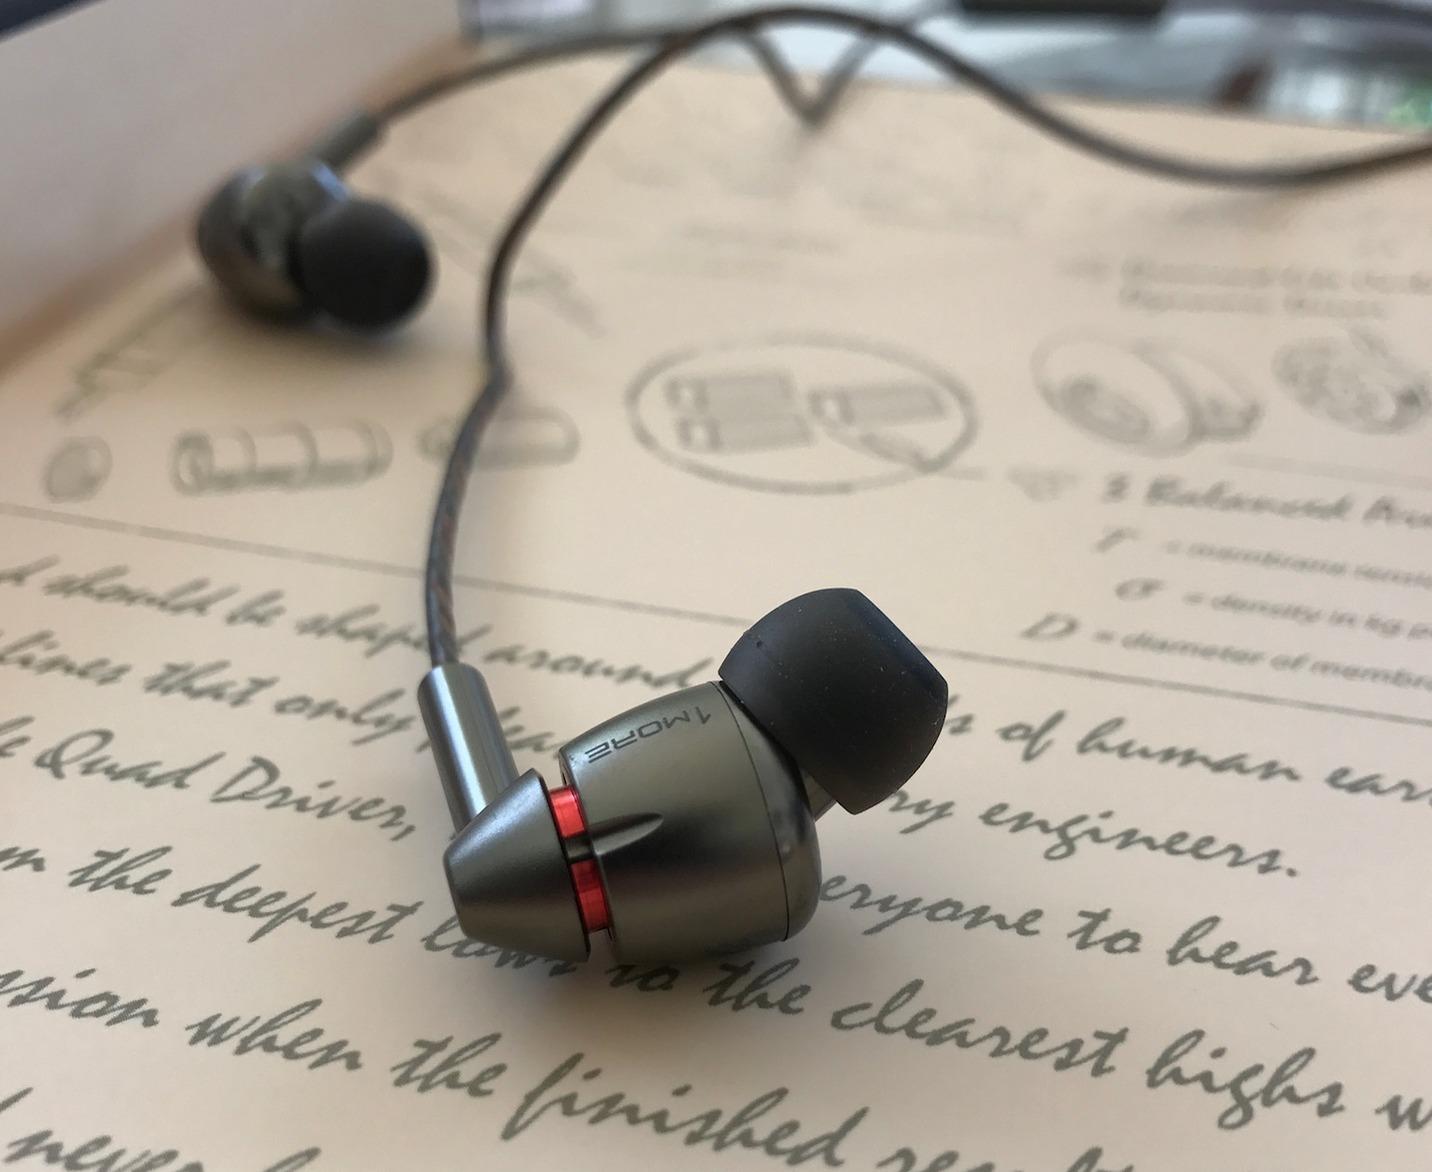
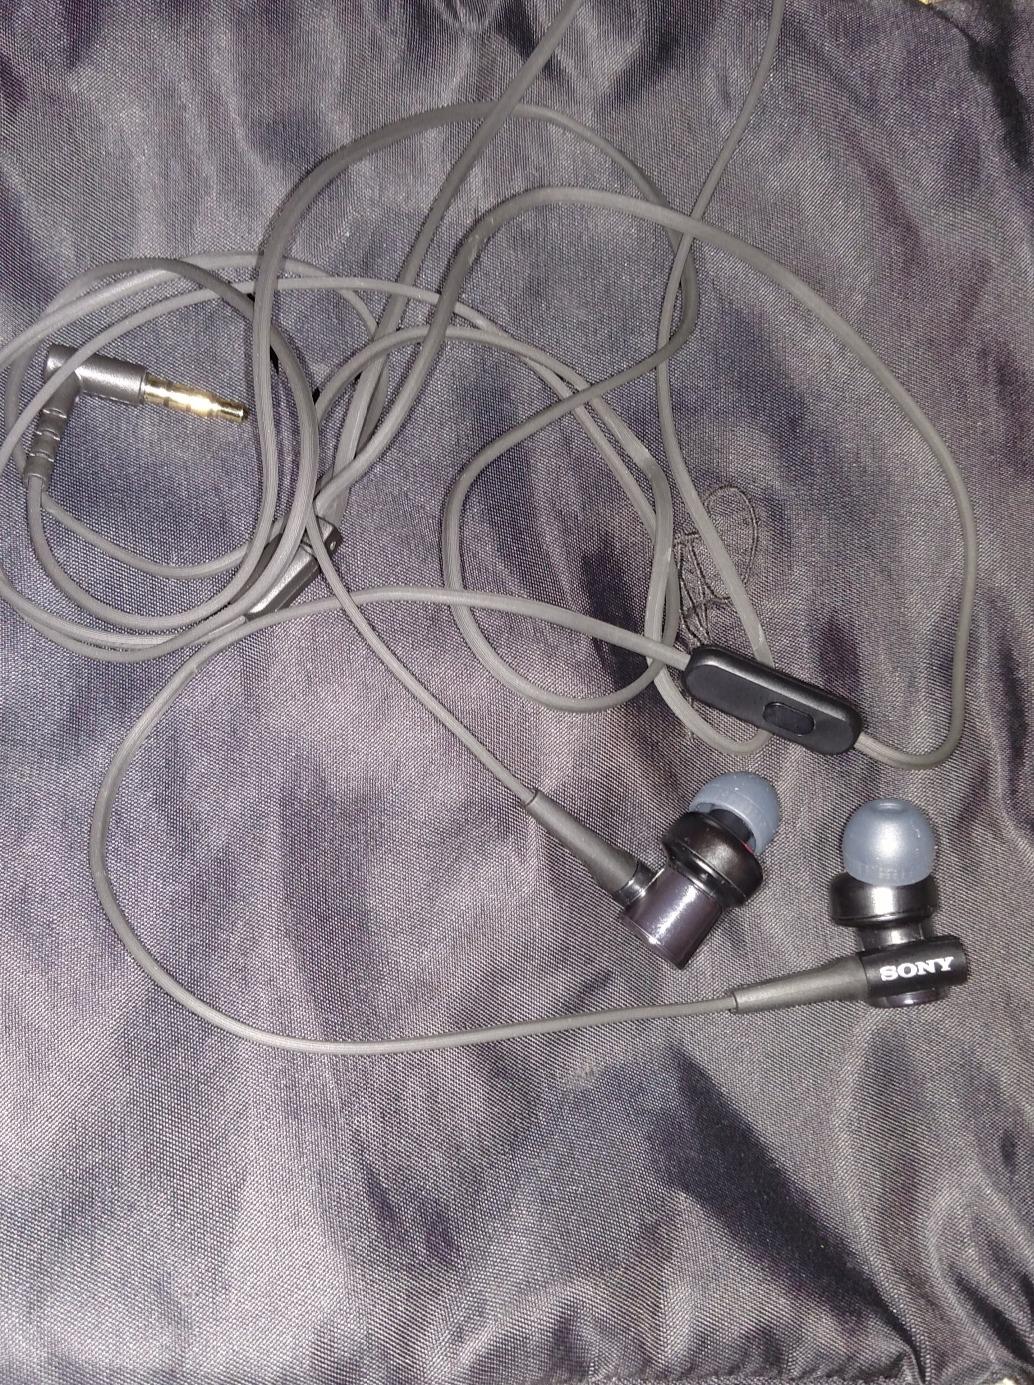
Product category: headphones
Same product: no